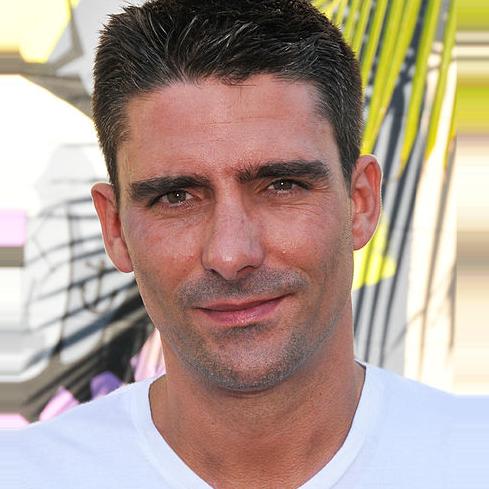
Age: 37